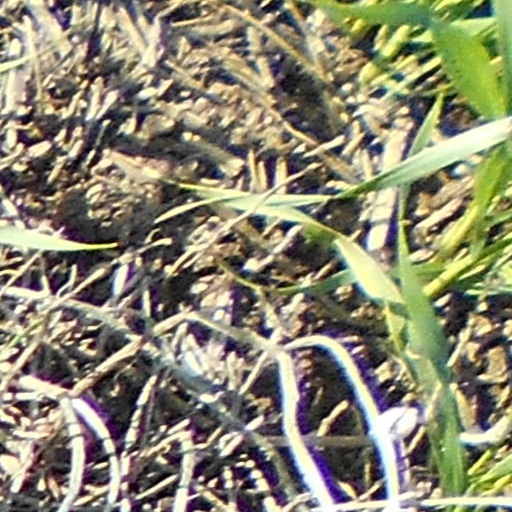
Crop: wheat